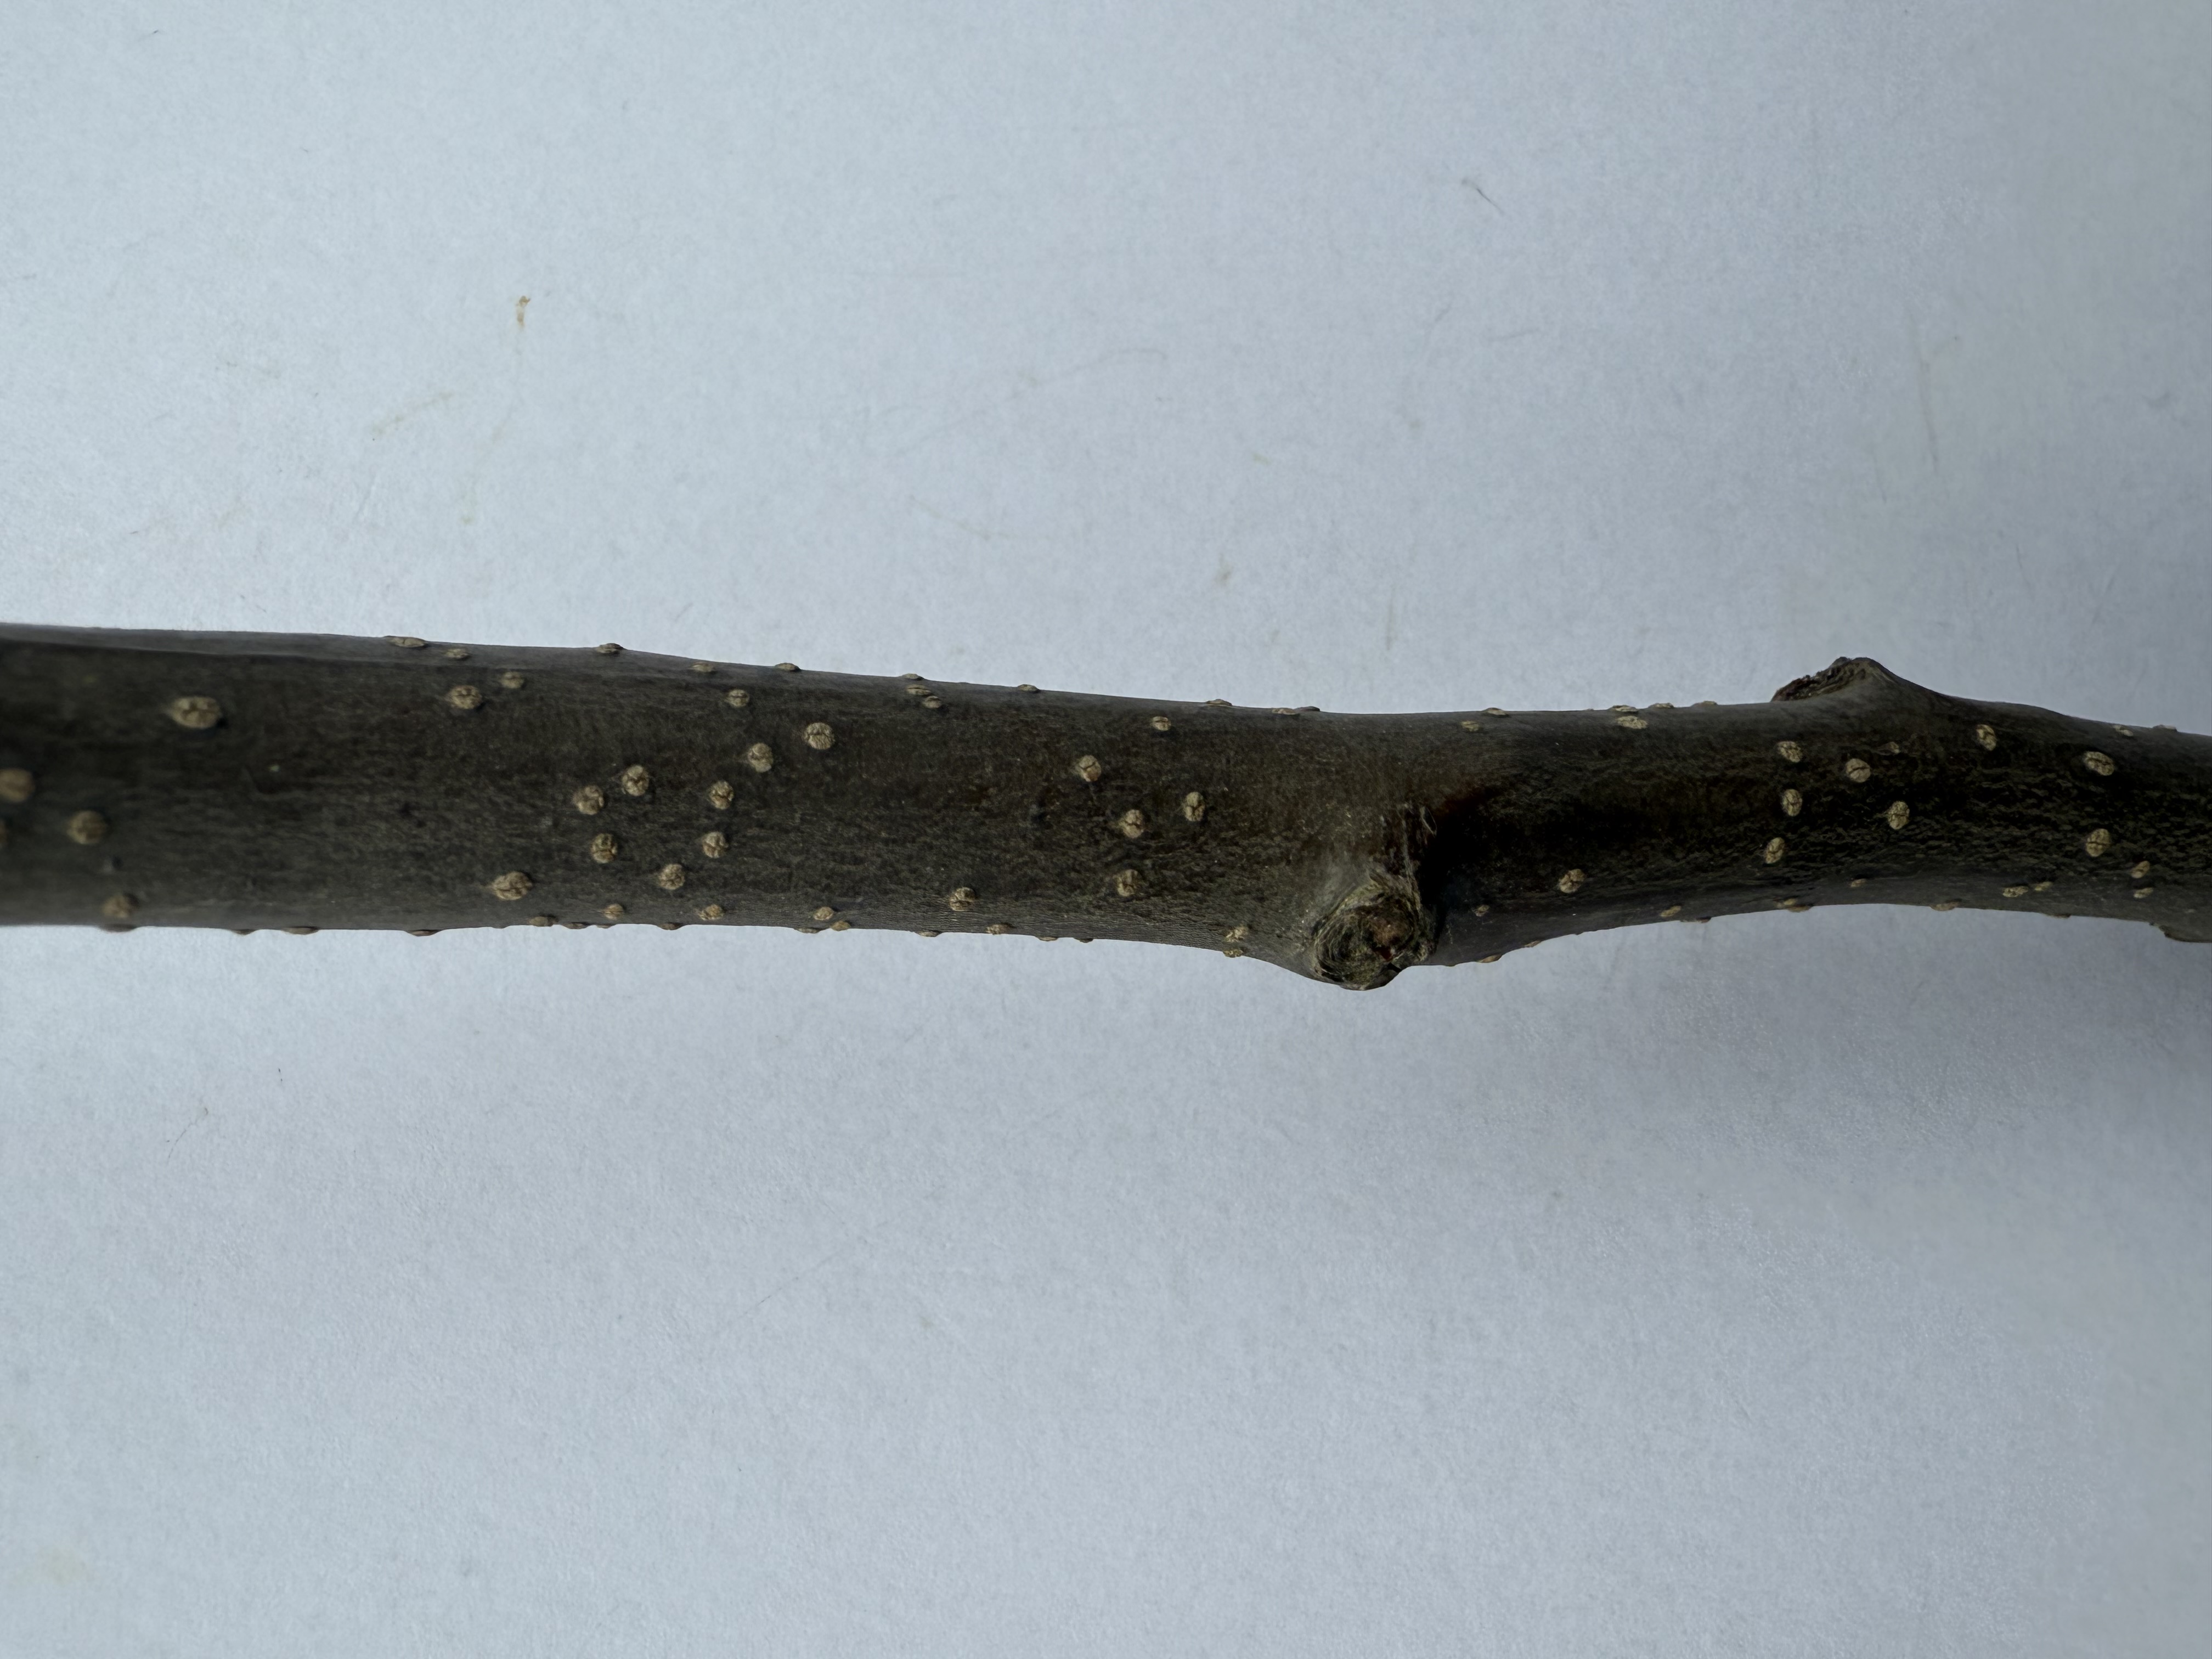
Variety: Nashi Pear